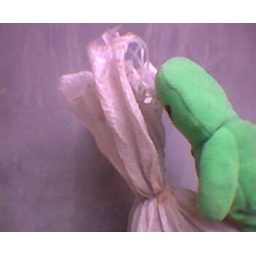
alien meets concrete demo bag against a battered steel construction door